Bojan Krkić

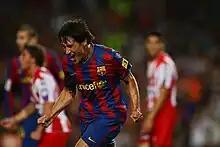
Bojan celebrates his goal against Sporting Gijón on 31 August 2009 at Camp Nou

Upon the departure of Gianluca Zambrotta, Bojan was handed the number 11 shirt. After 14 games (13 of which he entered as a substitute), Bojan ended a goal drought by netting a brace against Almería in a 2–0 victory. Despite featuring less compared to the previous season, Bojan helped Barcelona to their 19th La Liga title. He also aided Barcelona to their first Copa del Rey win in 11 years by scoring five goals in the competition, including one in the final against Athletic Bilbao. Bojan was an unused substitute in the 2009 UEFA Champions League Final against Manchester United, which Barcelona won 2–0 and saw them cap off a treble-winning campaign. Bojan's three goals in ten appearances throughout the competition saw him finish as the equal sixth-highest goalscorer for the season.